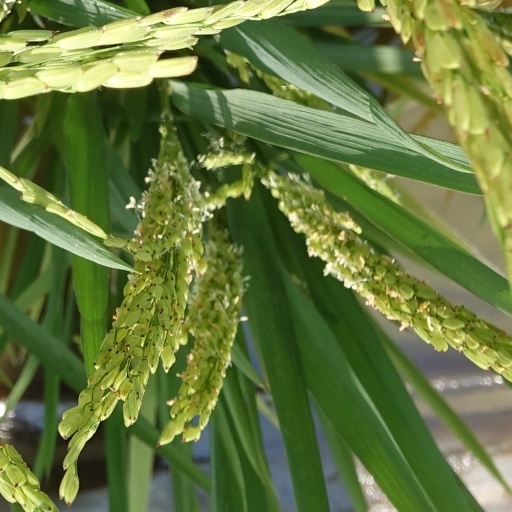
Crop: rice